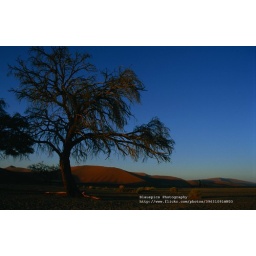
A beautiful tree standing near the dune...the morning sun covered the landscape in deep red tones.